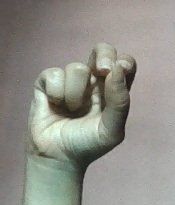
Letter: gaaf